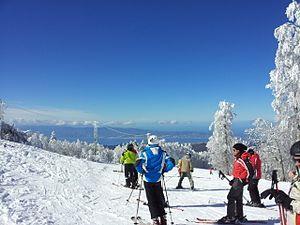
La province de Reggio de Calabre est une ancienne province italienne, dans la région de Calabre, dont la capitale était Reggio de Calabre. En juin 2016, elle est remplacée par la ville métropolitaine de Reggio de Calabre dans des limites identiques.